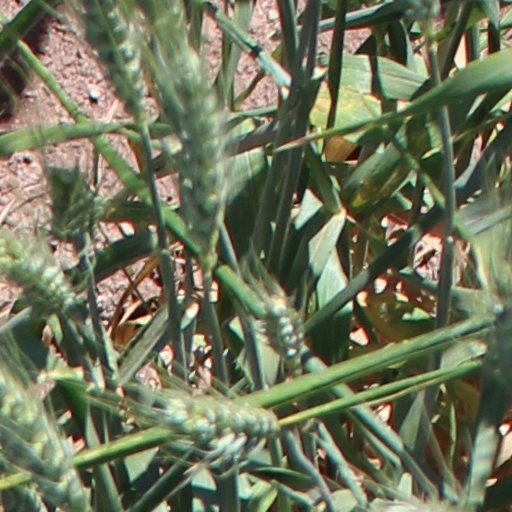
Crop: wheat